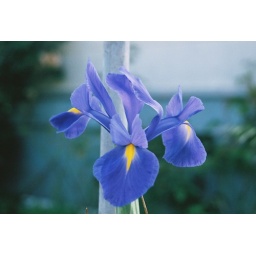
color play roll. shot on my canon slr. these photos are shot with my kitchen wall in mind.